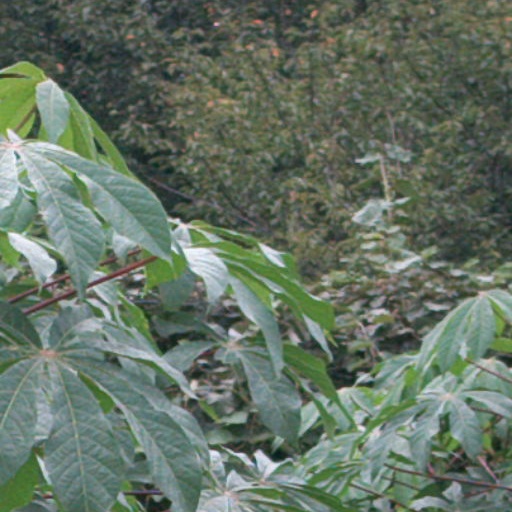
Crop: cassava